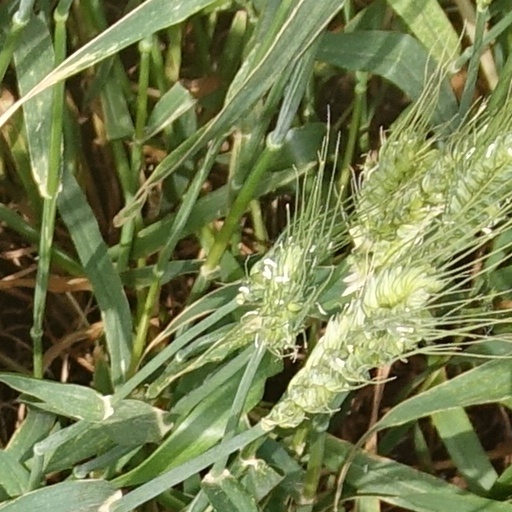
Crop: wheat